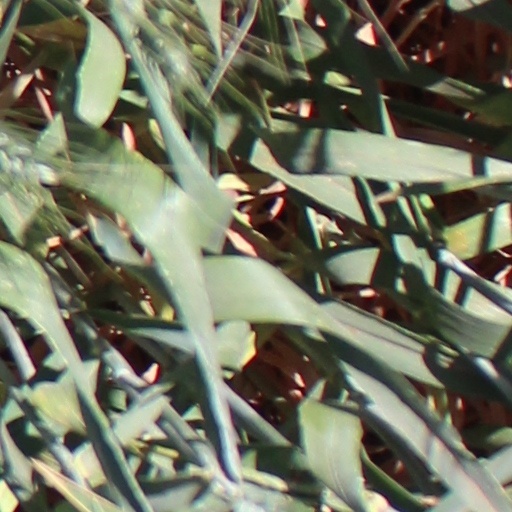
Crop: wheat